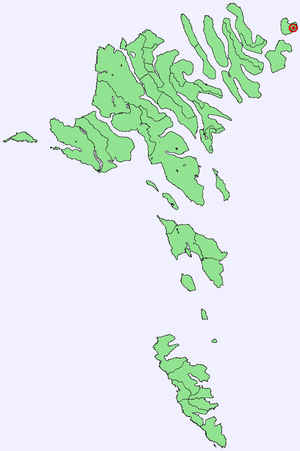
Hattarvík
Hattarvík på færøkortet
Hattarvík er den østligste bygd på Færøerne og ligger sammen med Kirkja på øen Fugloy.